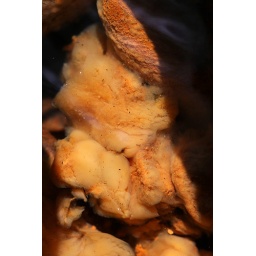
Shot of orange goo collecting in a pool of standing water. 5/12/2009